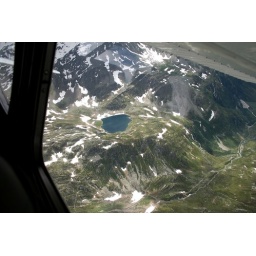
Spluga Valley - A small lake over mountains